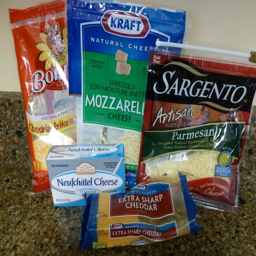
cheeses add flavor and variety to meals , most are carb free , however some of the softer cheeses will have carbs to count , so read the label .